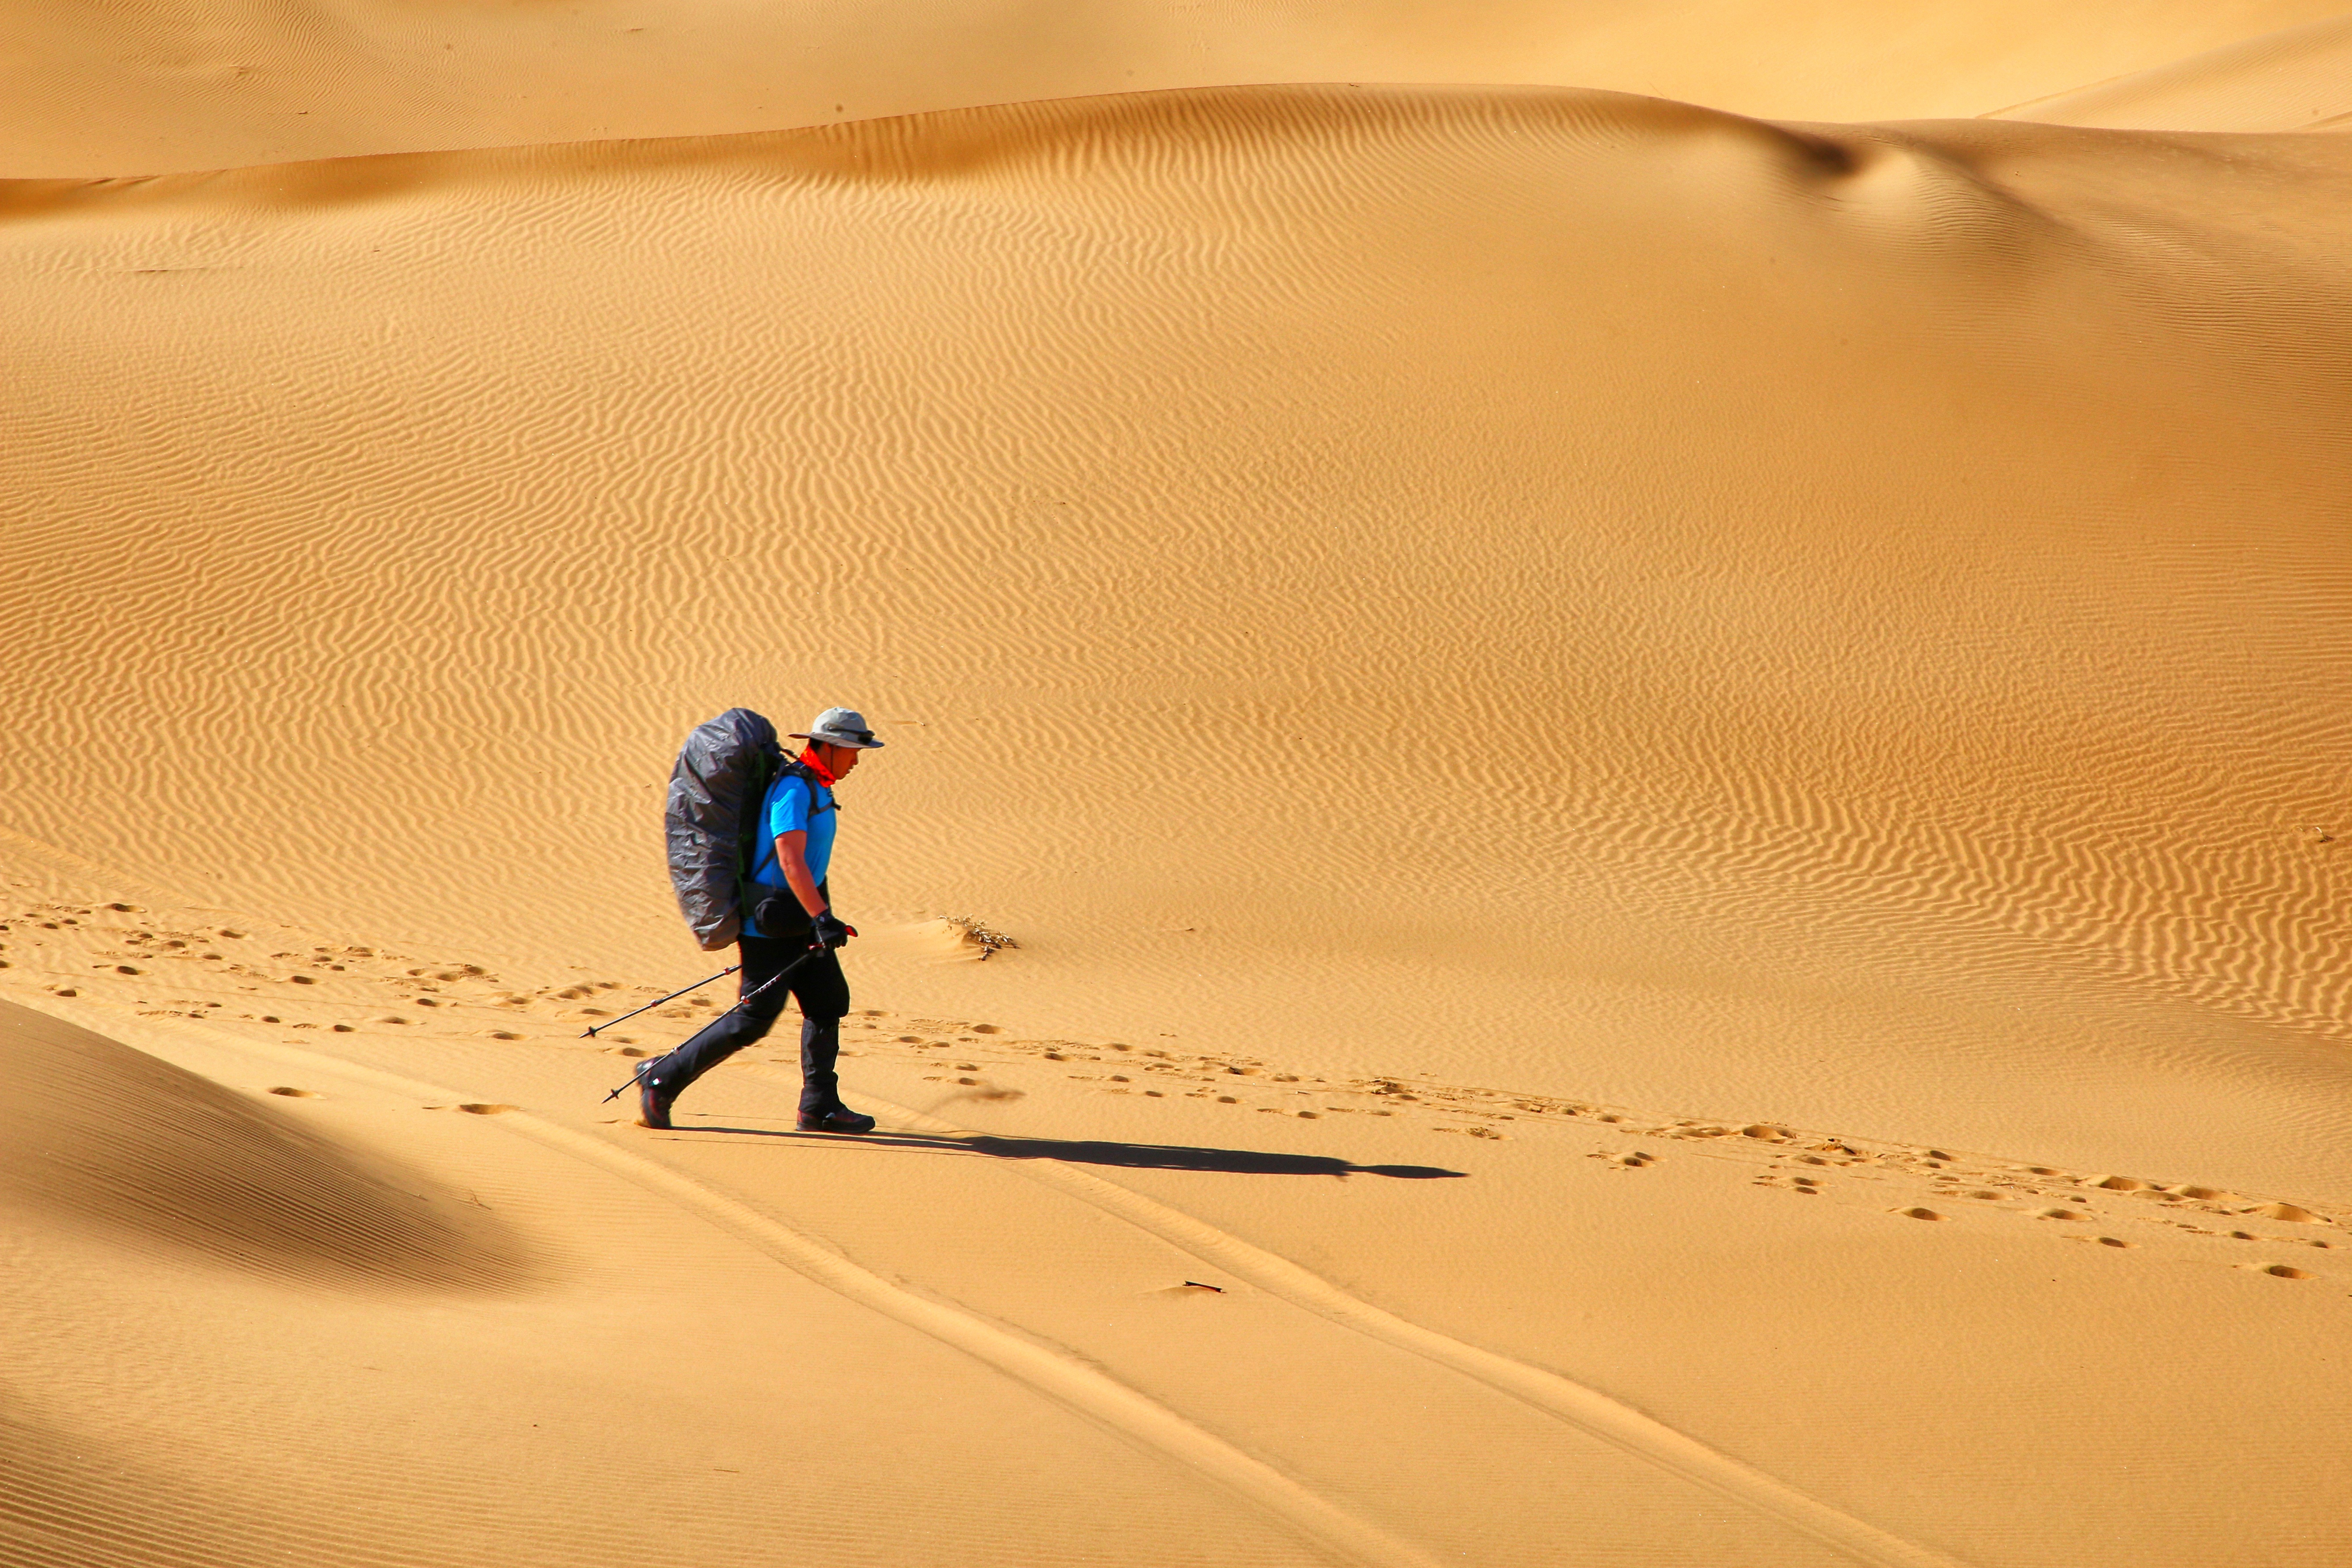
man, landscape, nature, sand, people, hiking, desert, dune, travel, material, figure, habitat, sahara, wadi, landform, erg, natural environment, geographical feature, aeolian landform